Coco Solo

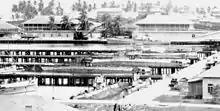
O-class submarines at Coco Solo in 1923.

Coco Solo was a United States Navy submarine base and naval air station near the Panama Canal, active from 1918 to the 1960s.